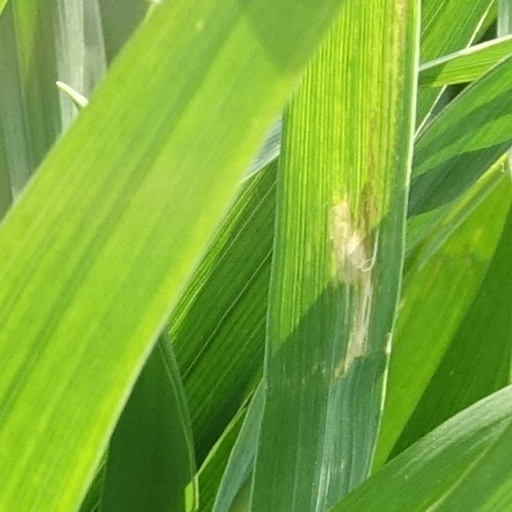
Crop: wheat